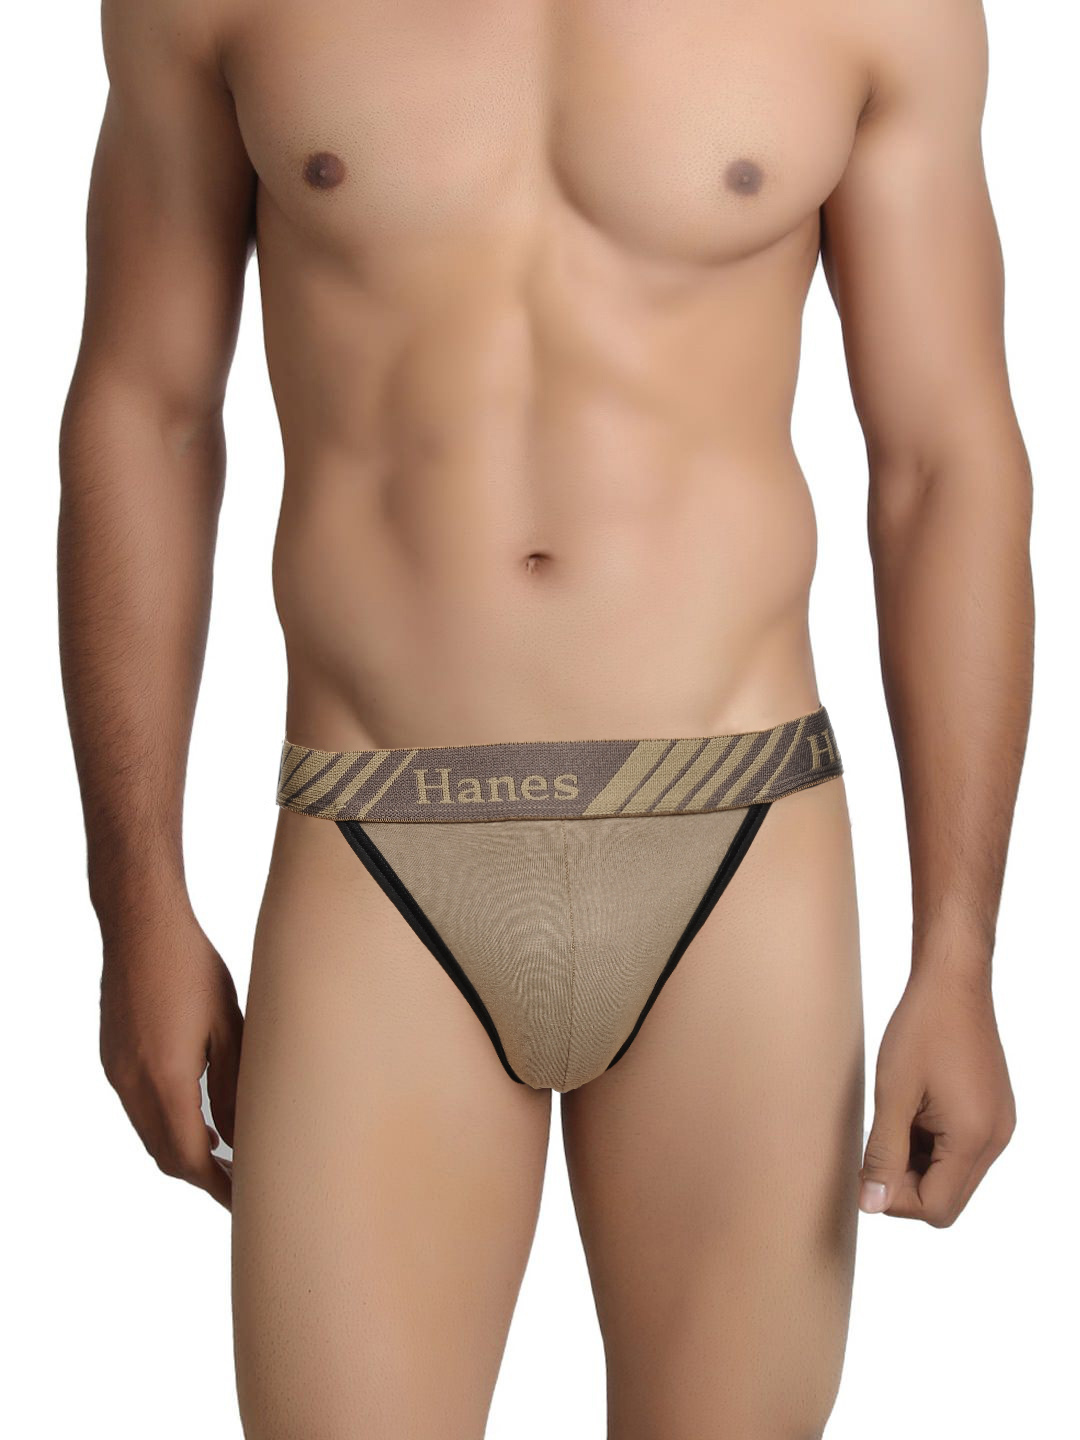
Hanes Men Olive Premium String Bikini Briefs
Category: Apparel / Innerwear / Briefs
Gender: Men
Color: Olive
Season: Summer 2016
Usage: Casual